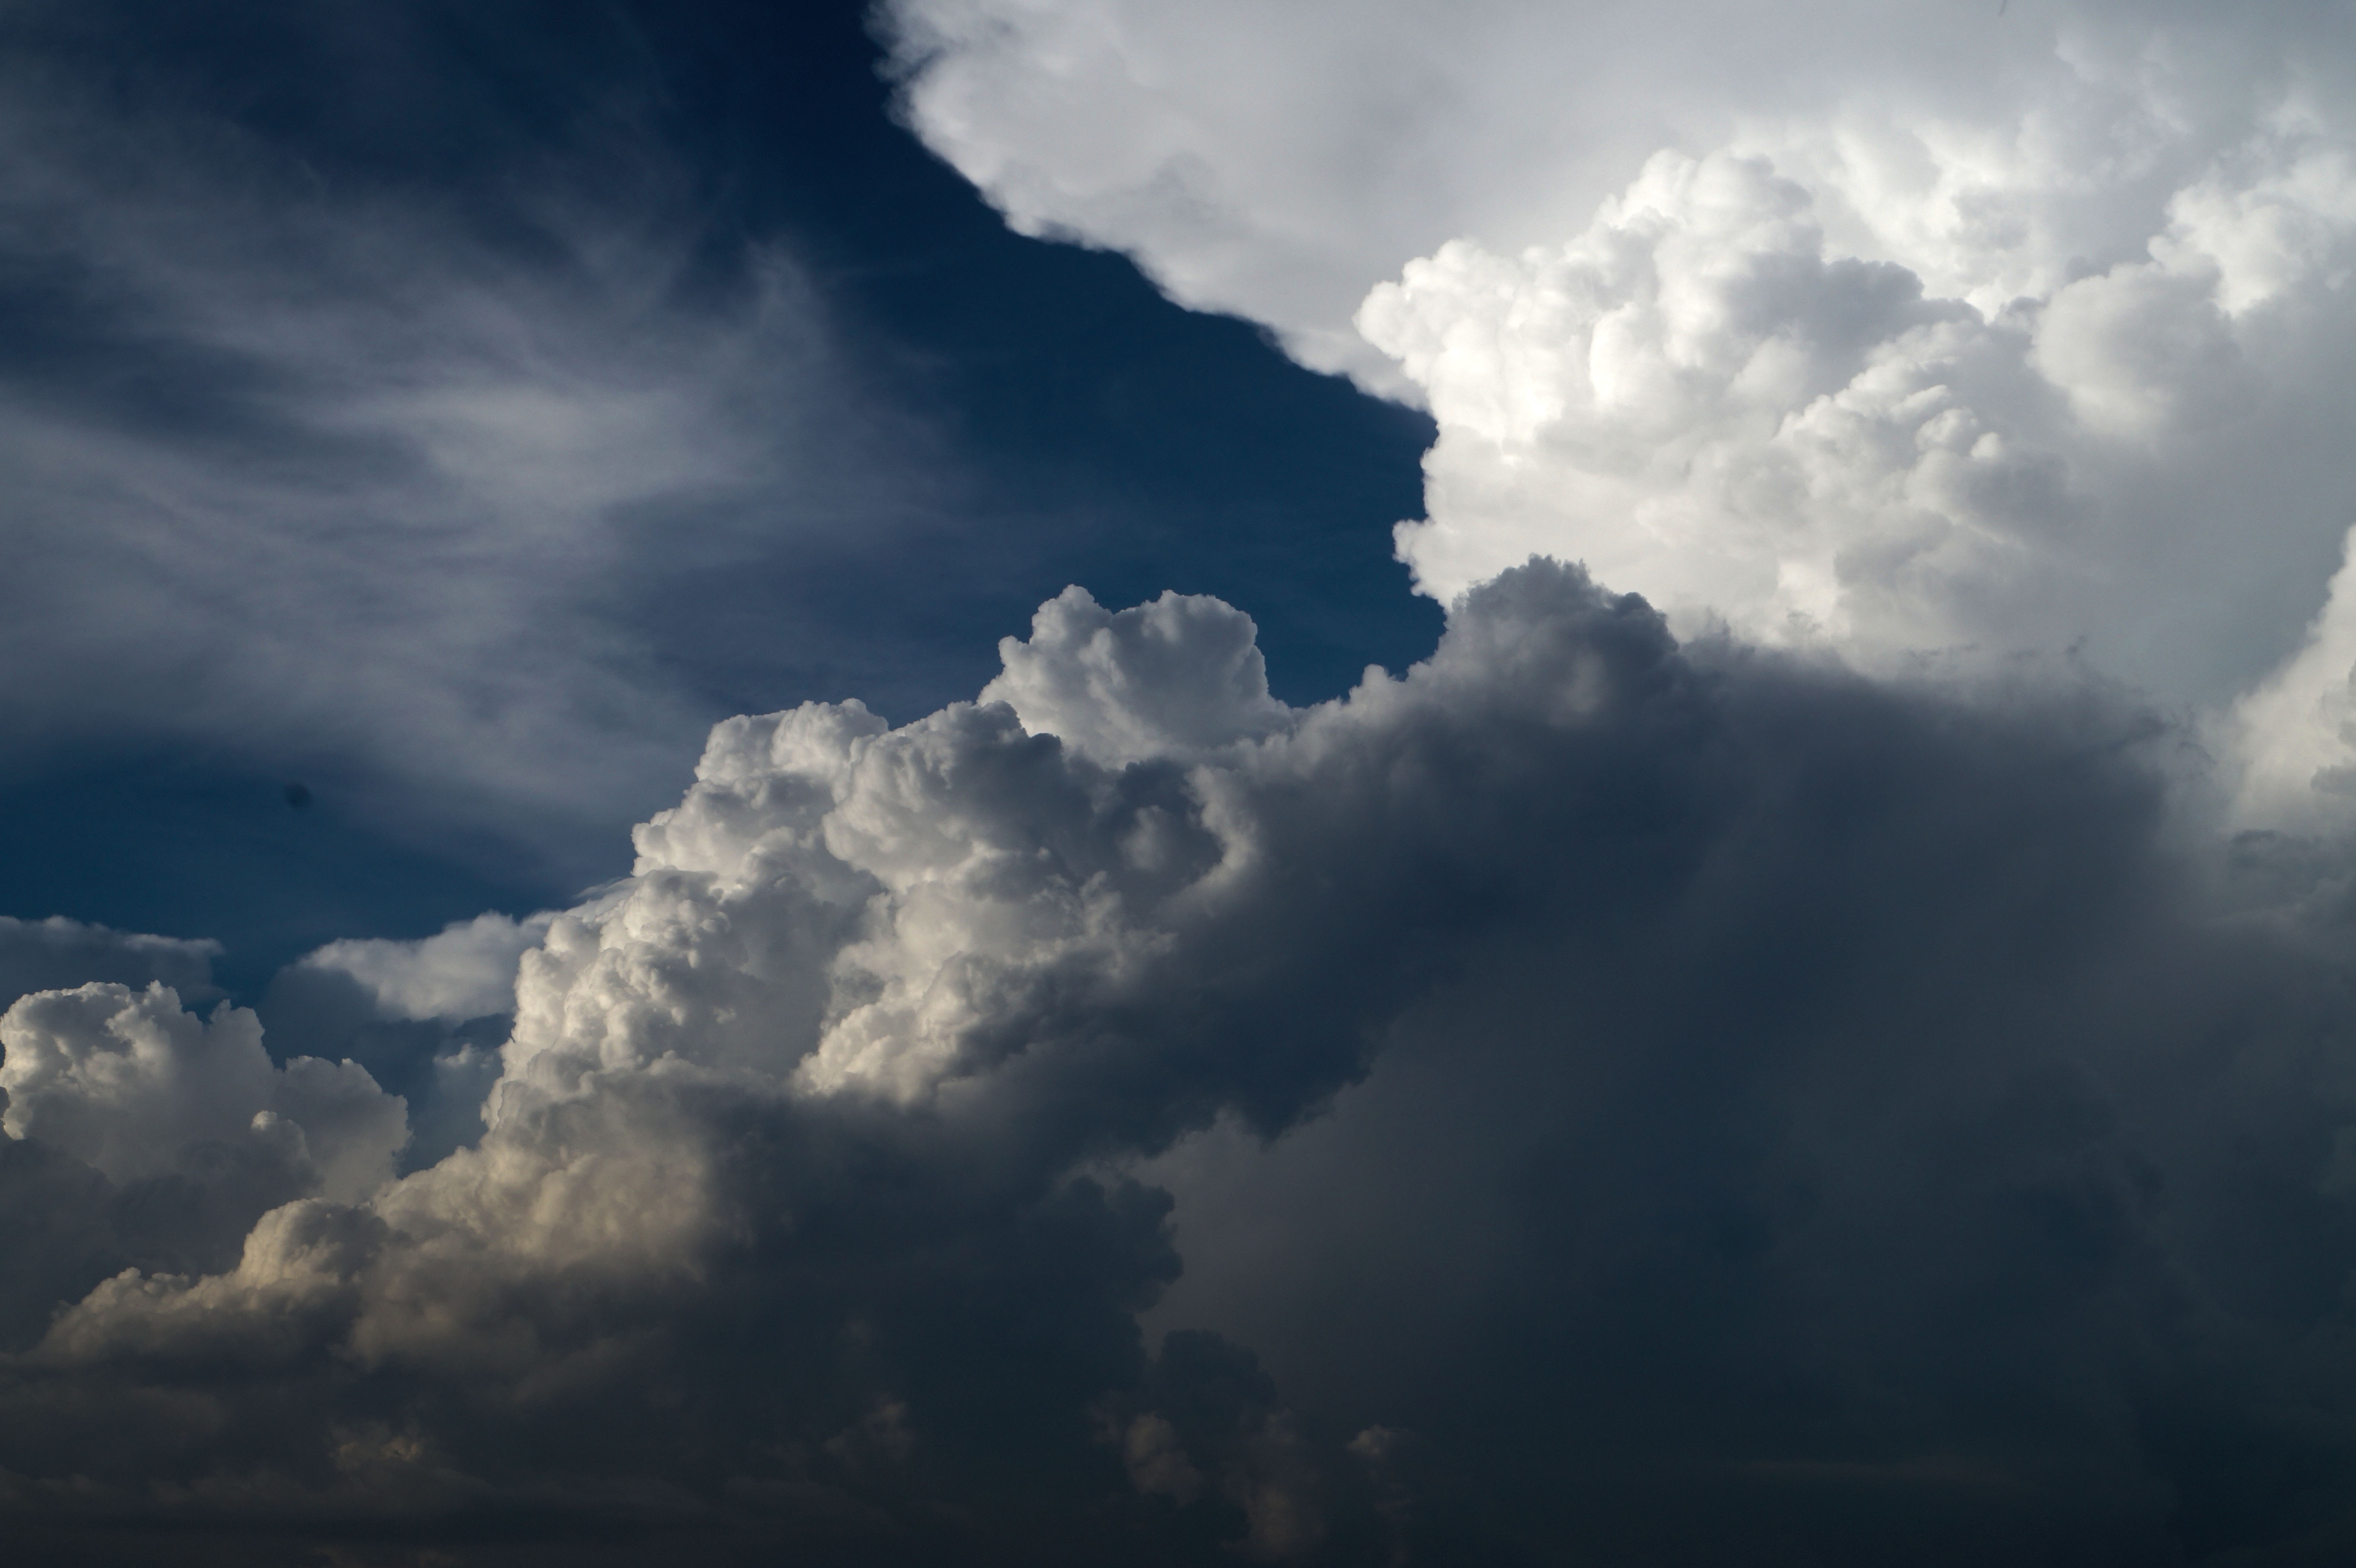
cloud, sky, sunlight, air, atmosphere, daytime, weather, storm, cumulus, blue sky, thunder, clouds, thunderstorm, cluster, meteorological phenomenon